Manon

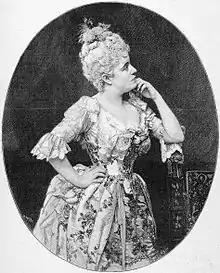
American soprano Sibyl Sanderson as Manon in 1888

Lescaut and Guillot are among the gamblers, and the three young actresses are prepared to attach themselves to any winner. Manon arrives with des Grieux who declares his total love: (""Manon! Manon! Sphinx étonnant""). He is persuaded to gamble, in hopes of gaining the wealth she craves. He plays at cards with Guillot and continually wins, as Guillot doubles and redoubles the wager. As Manon exults, Guillot accuses des Grieux of cheating. Des Grieux denies the charge and Guillot leaves, returning shortly with the police, to whom he denounces des Grieux as a cheat and Manon as dissolute.